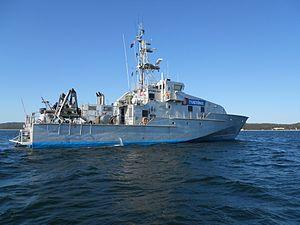
La classe Bay est une classe de huit patrouilleurs armés, construits par Austal et utilisés par la Douane australienne. Ils sont entrés en service à la fin des années 1990 et au début des années 2000 et sont principalement utilisés pour les fonctions de protection des frontières.